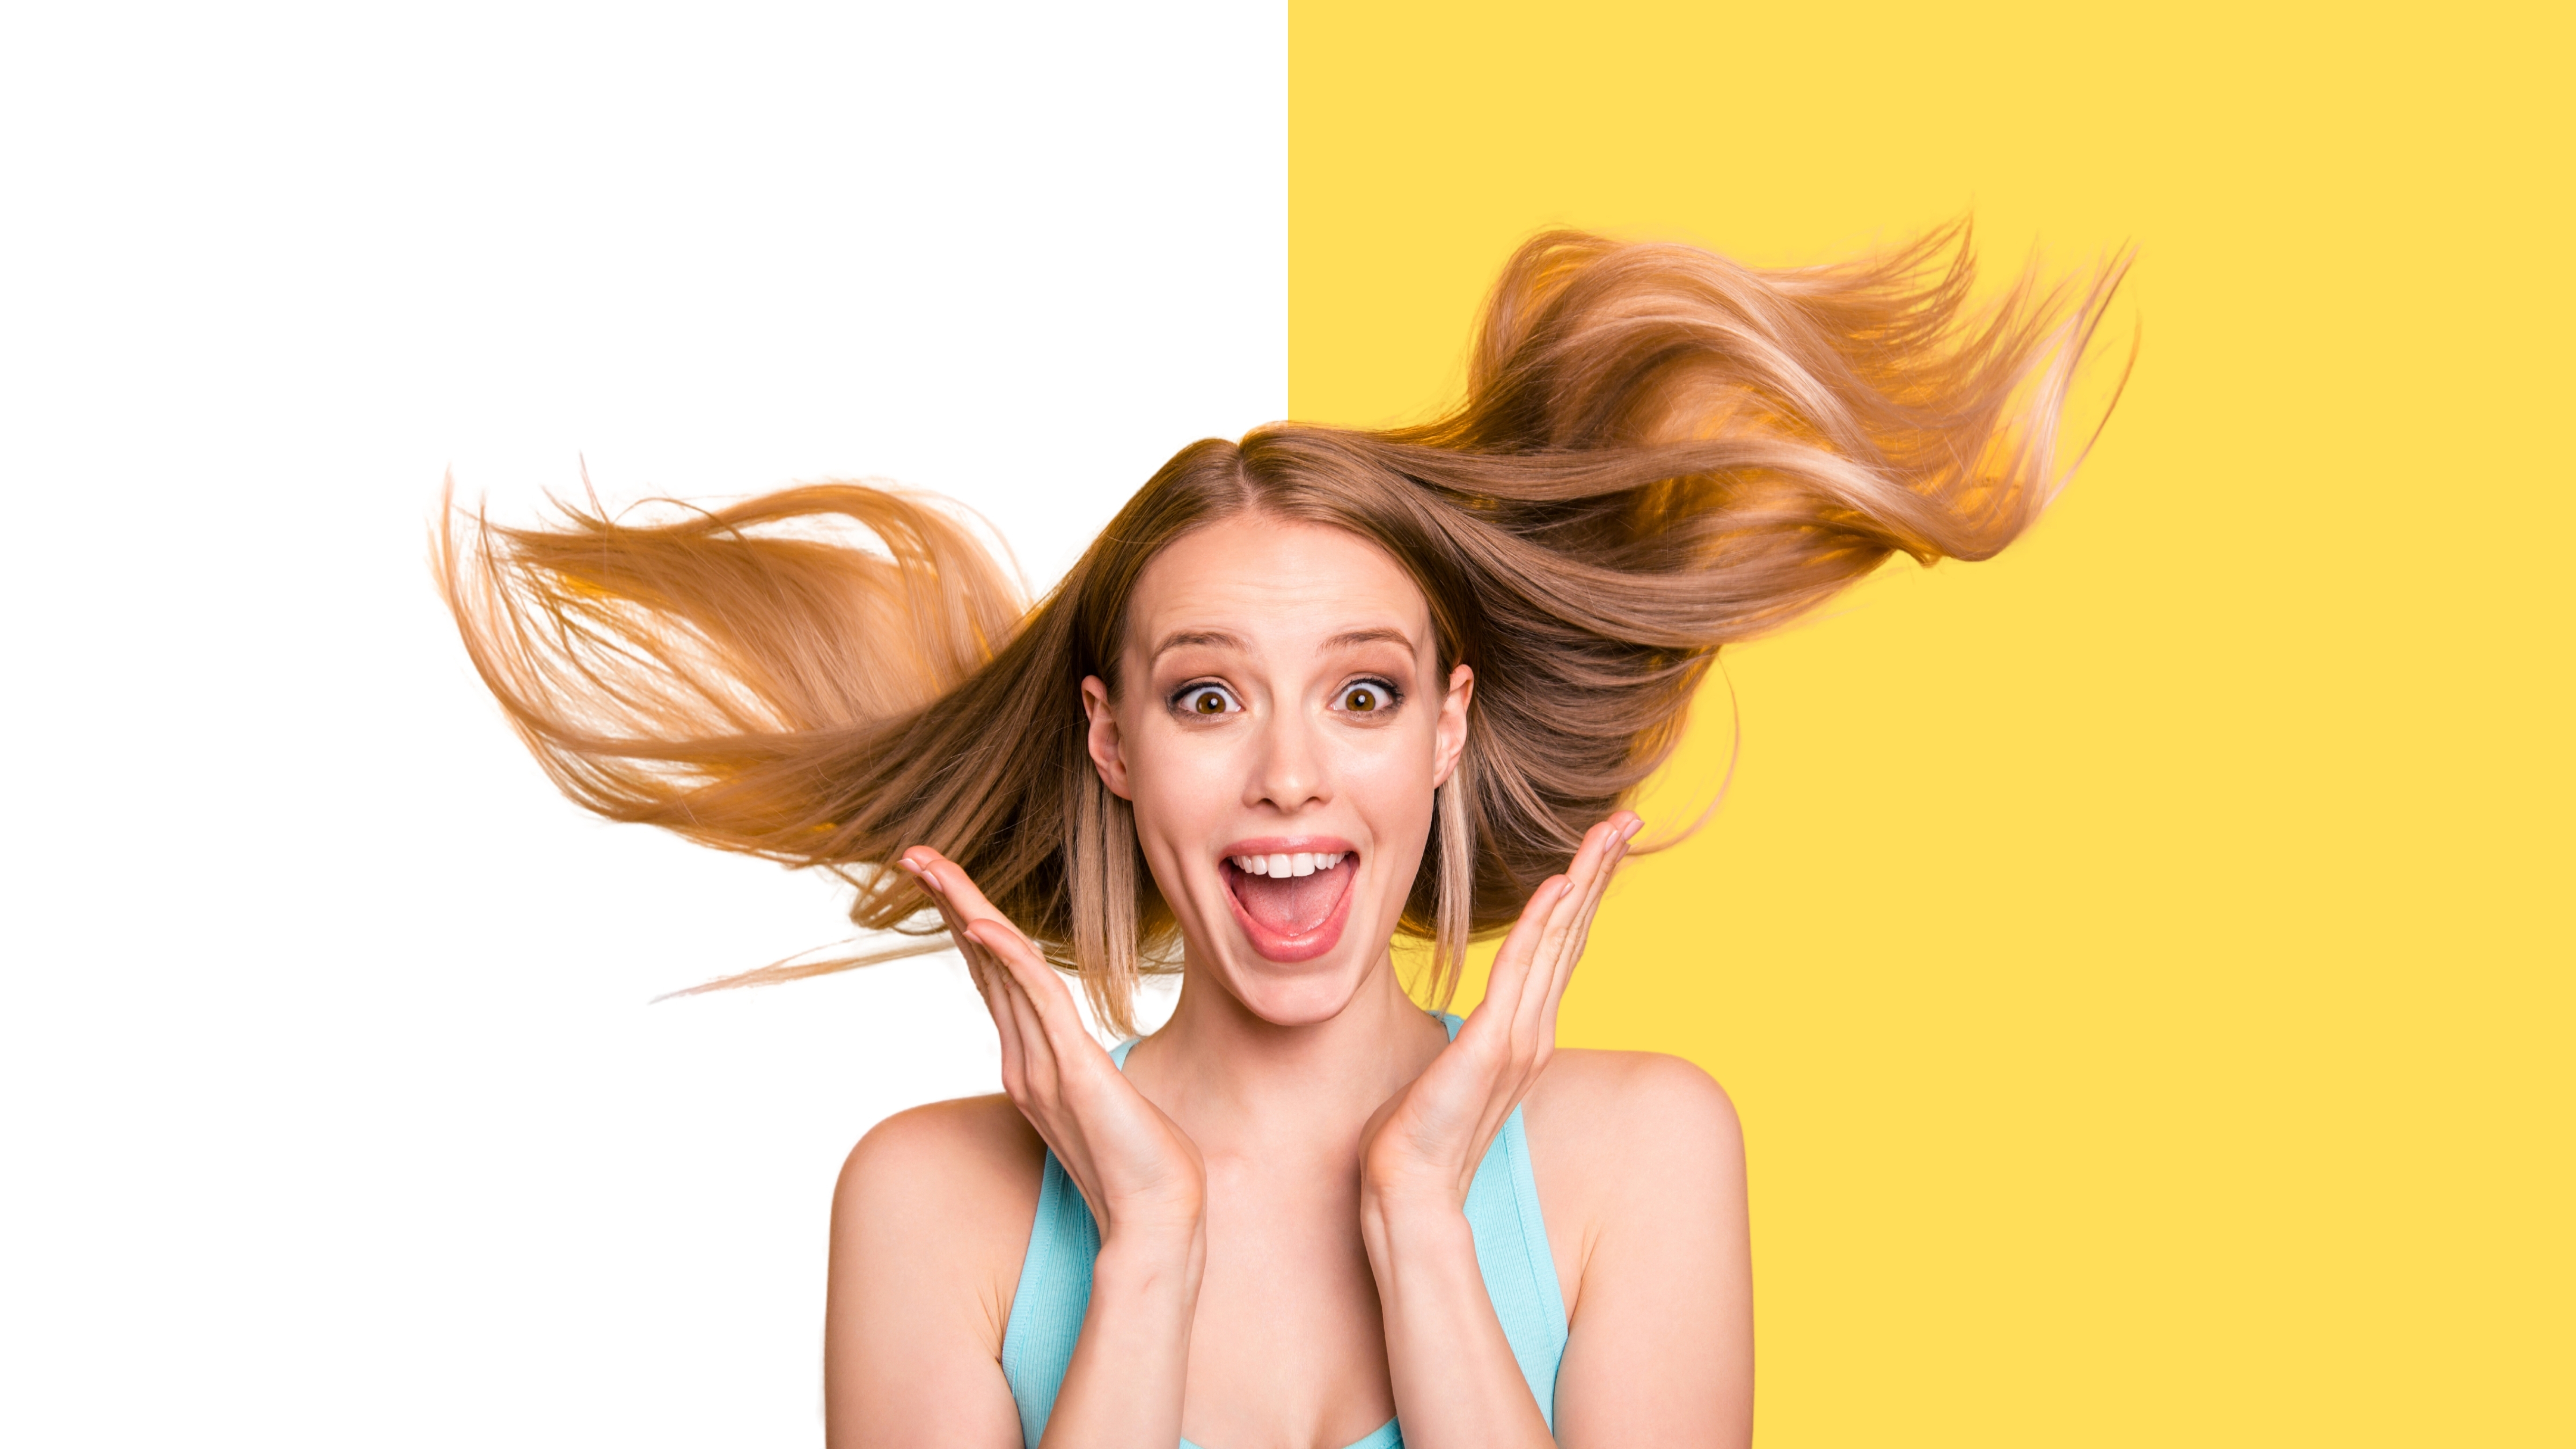
masking, hair, girl, beauty, photo, smile, lip, chin, eyebrow, eyelash, mouth, flash photography, jaw, happy, gesture, iris, lipstick, layered hair, makeover, Step cutting, long hair, blond, surfer hair, brown hair, fun, fashion accessory, hair coloring, cg artwork, graphics, fashion model, laugh, red hair, portrait photography, magenta, feathered hair, photo shoot, swimwear, sitting, jewellery